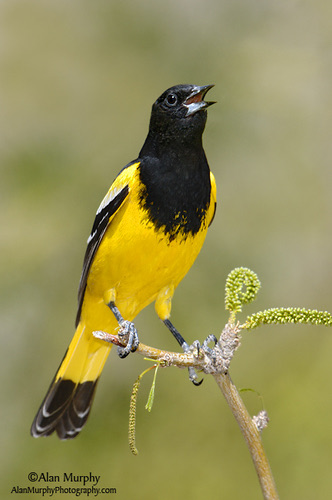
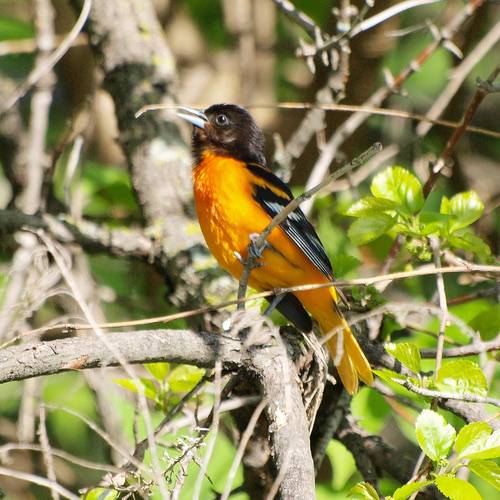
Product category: misc
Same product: yes